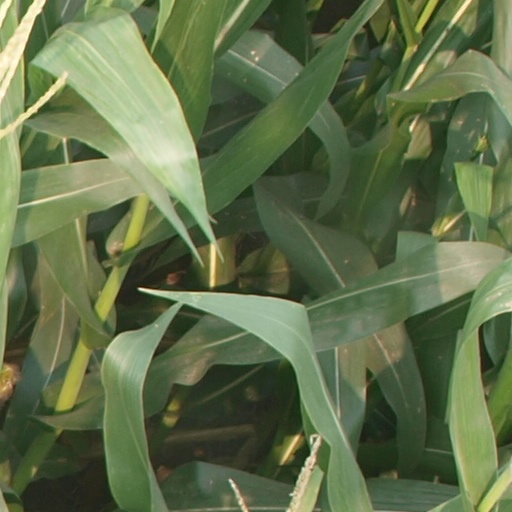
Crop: maize; corn